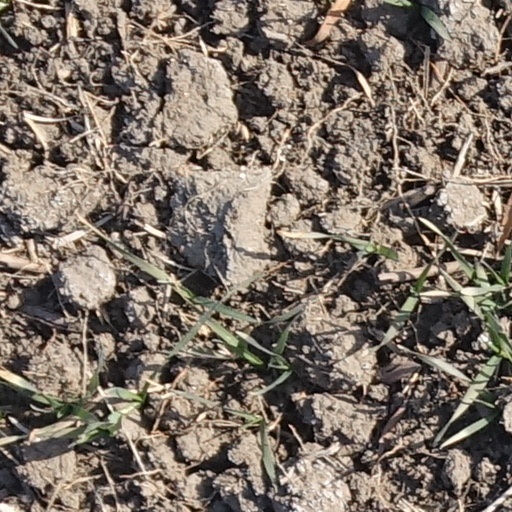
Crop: wheat